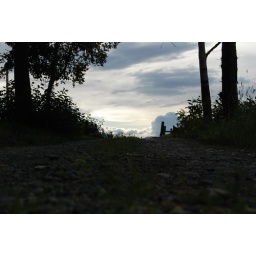
road in sky